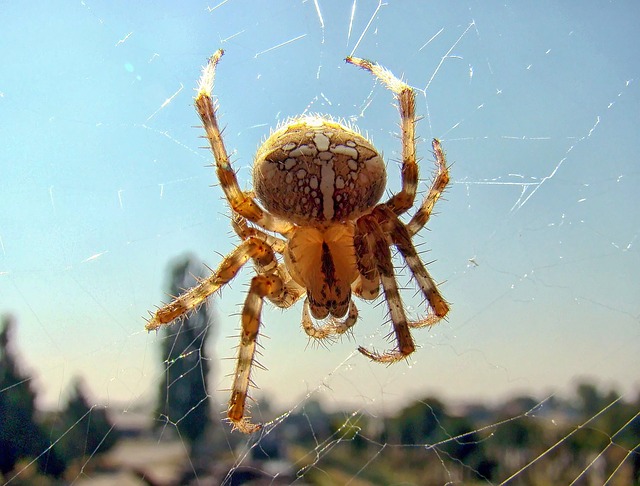
Label: ragno